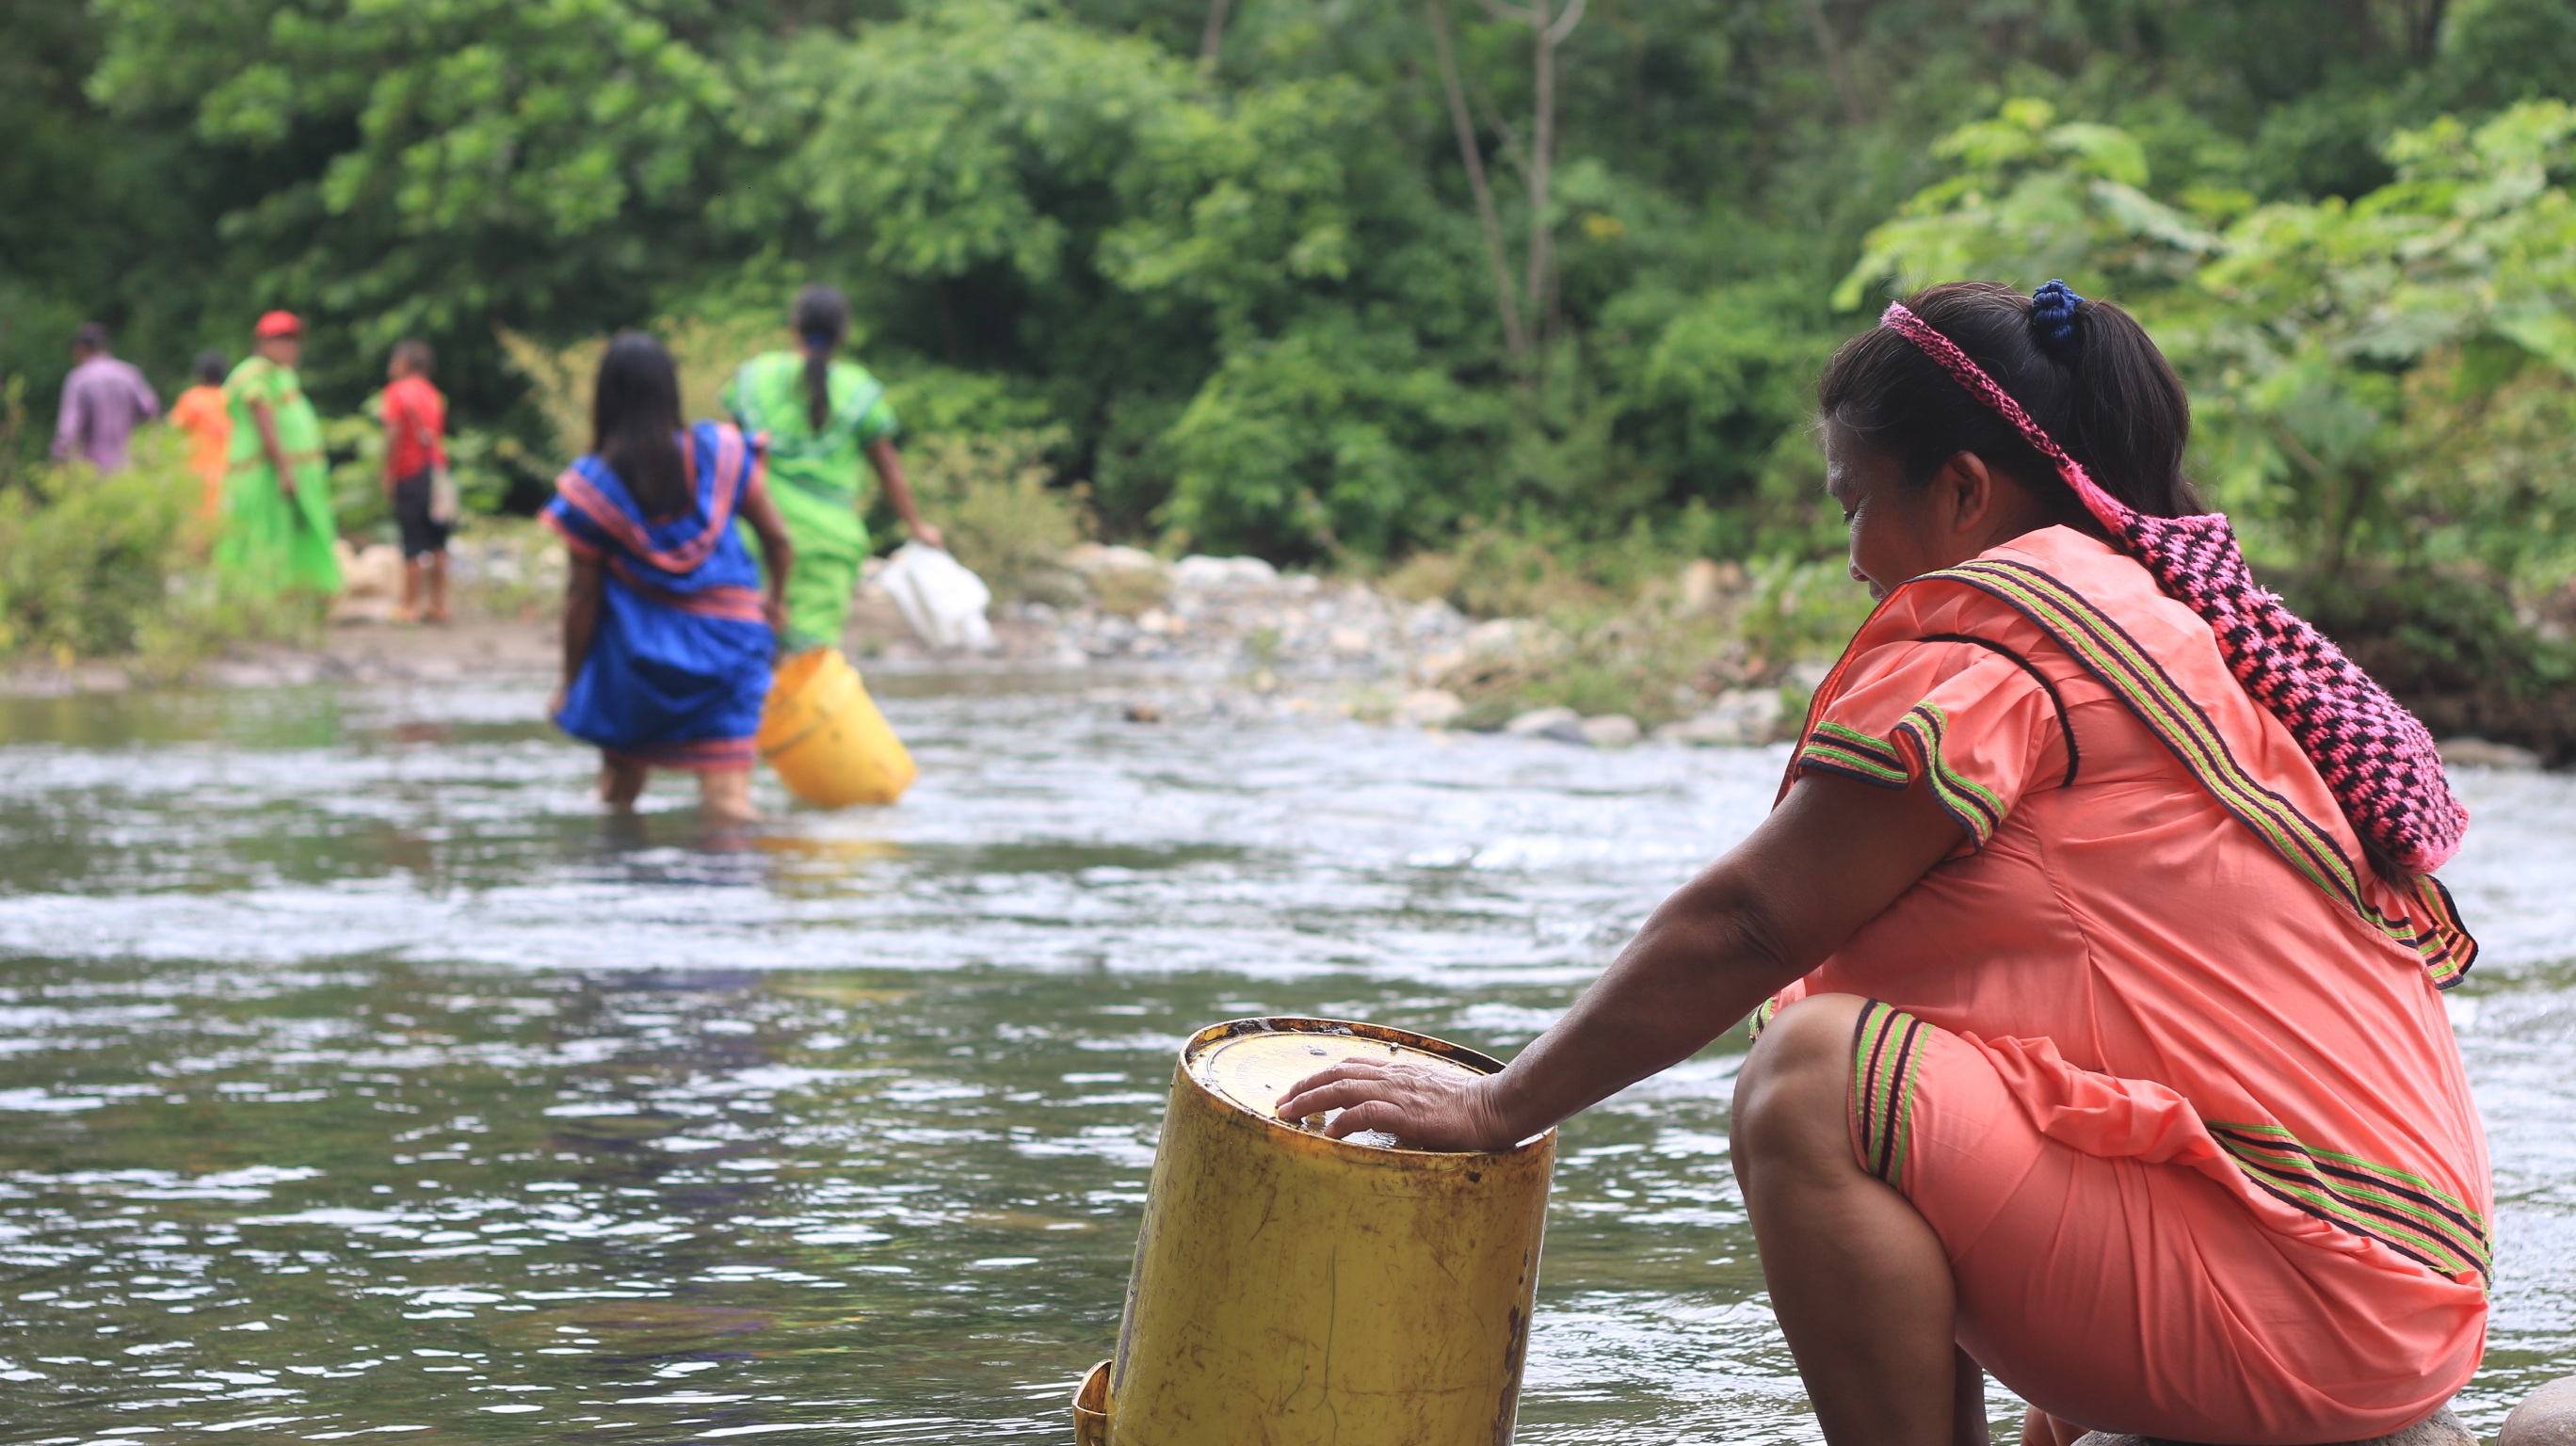
work, water, people, river, boating, ng be bugle, washing clothes